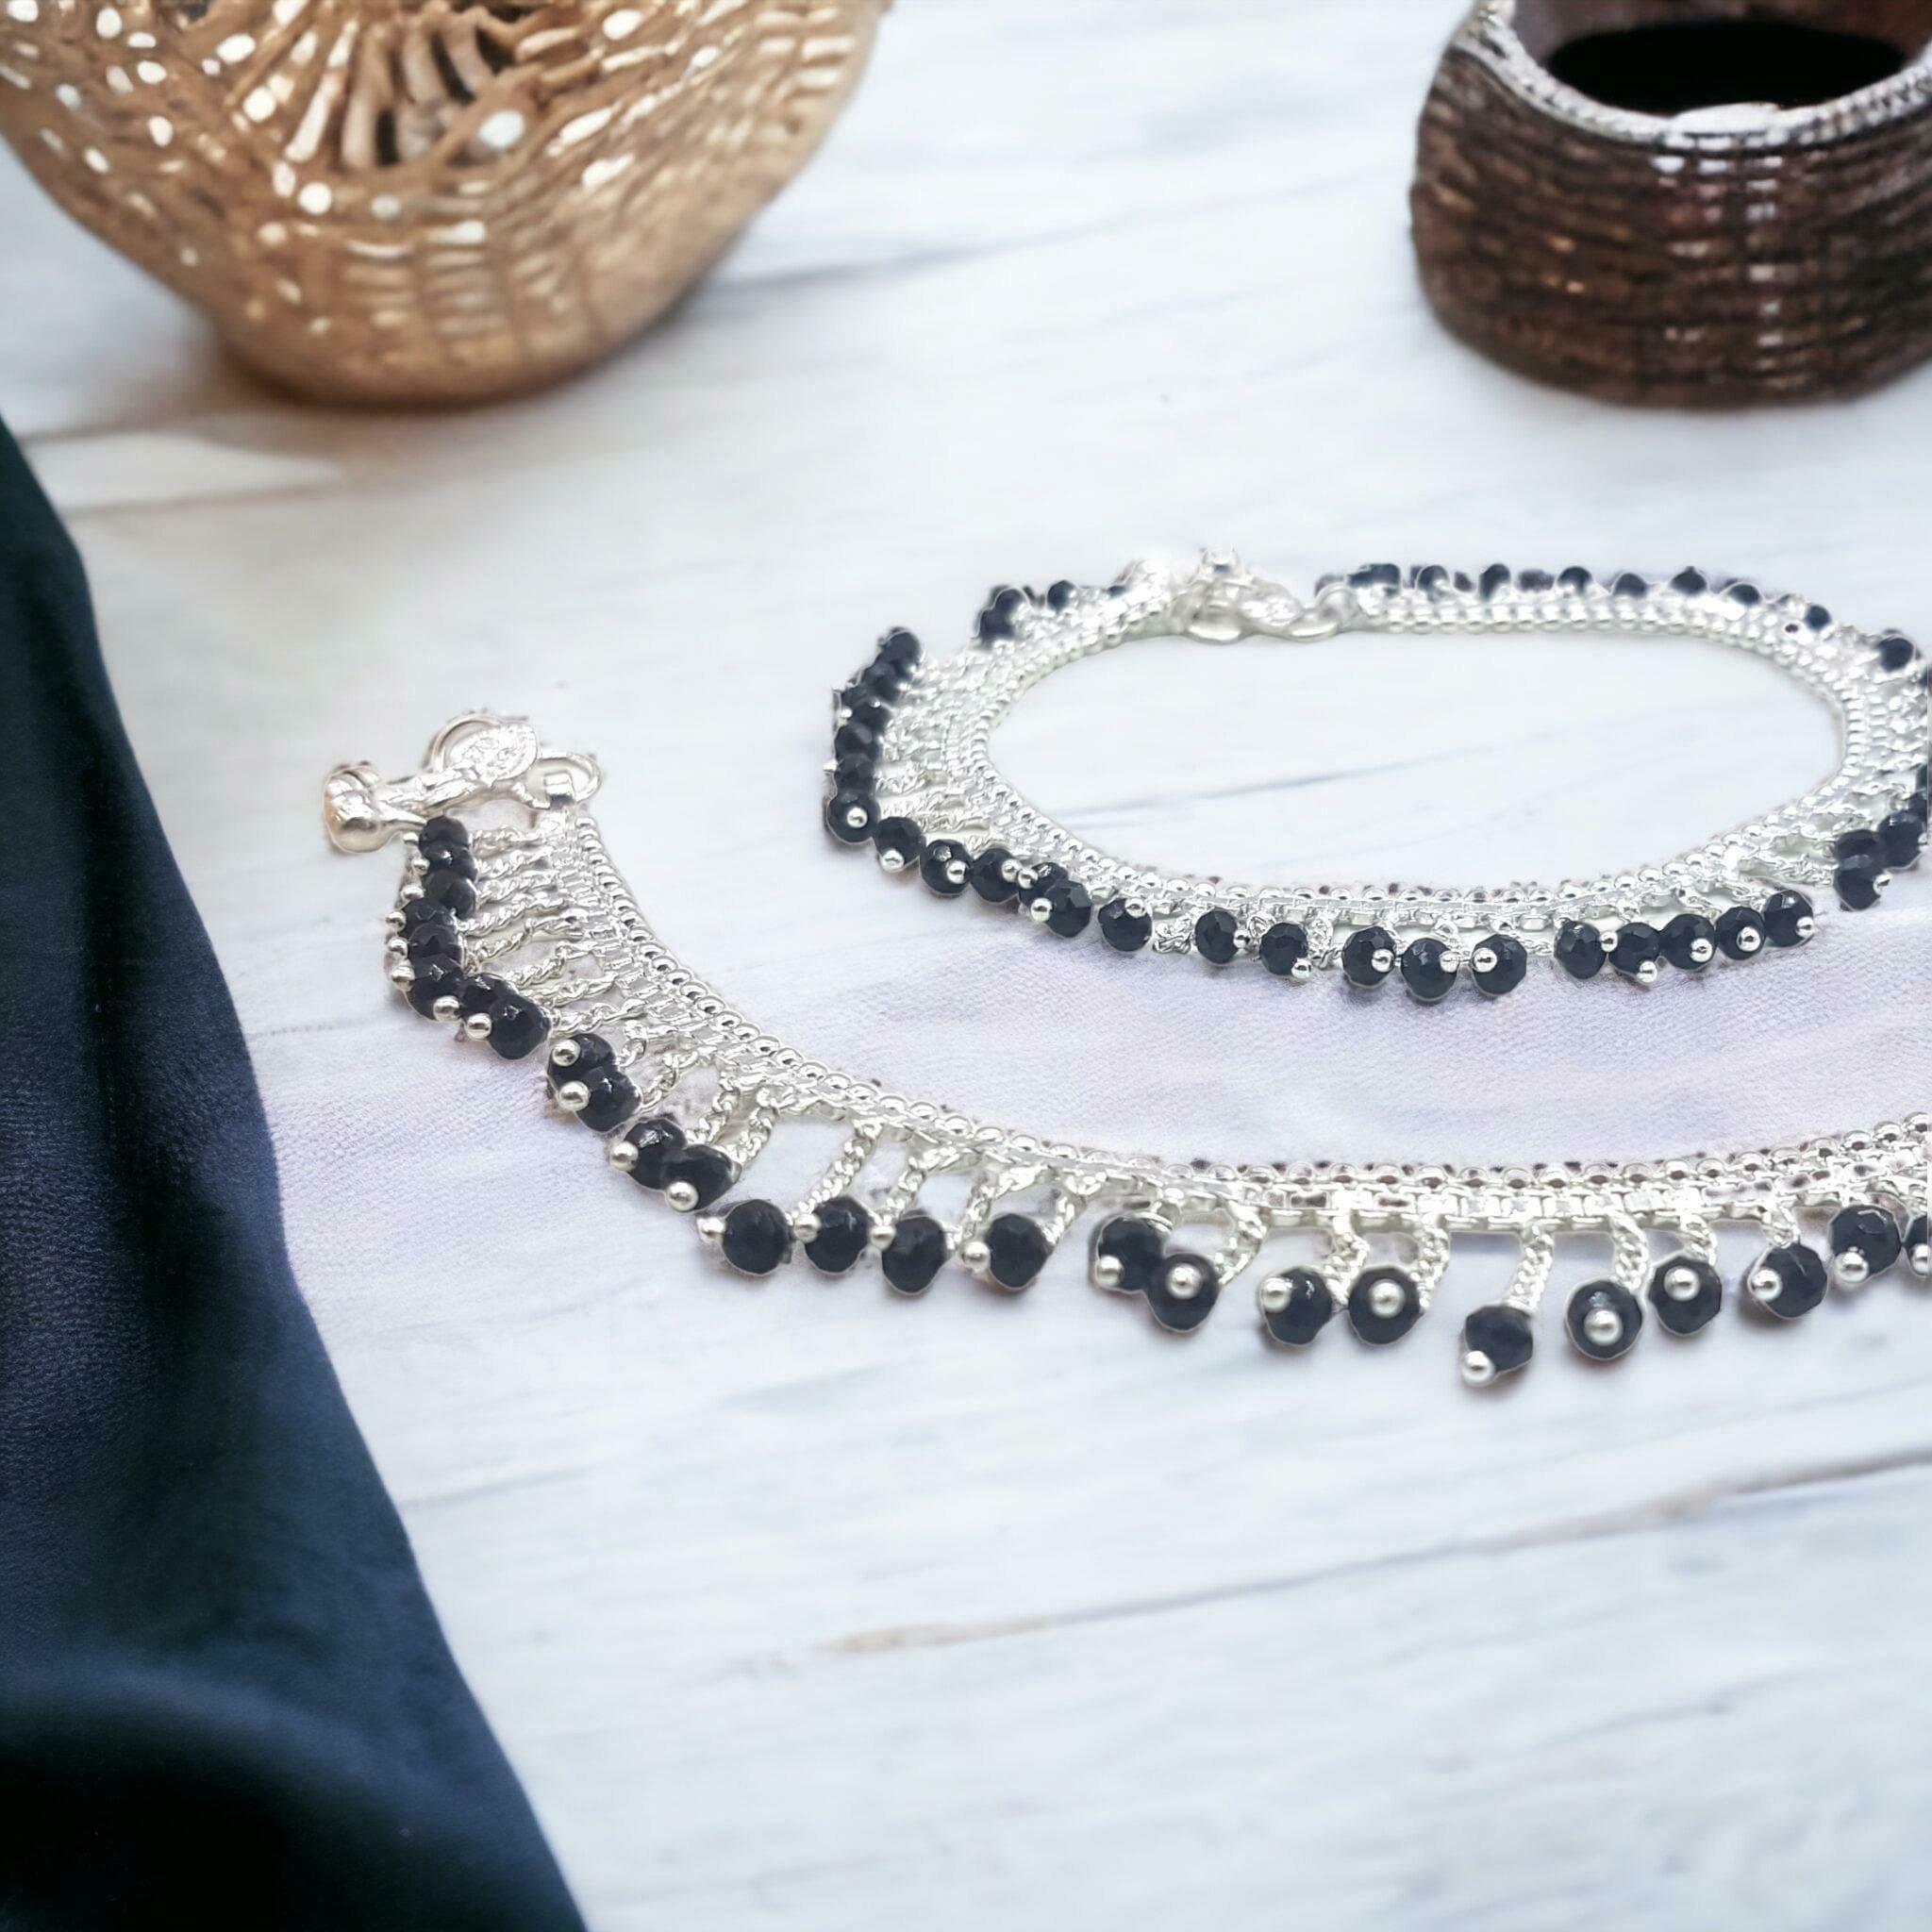
BR Ornaments Twinkling Bejeweled Women Anklets & Toe Rings Alloy Anklet (Pack of 2)
Type: Anklet
Brand: BR Ornaments
Price: Rs. 249
 This silver anklet looks good with all indian outfitsor traditional outfits suitable girls and women of all ages. grab this pair of anklets, you will feel stylish ankle and shining silver anklet will make beautiful, you must buy the sns traders anklets you will never go wrong with the latest design, fancy anklets in silver jewellery.